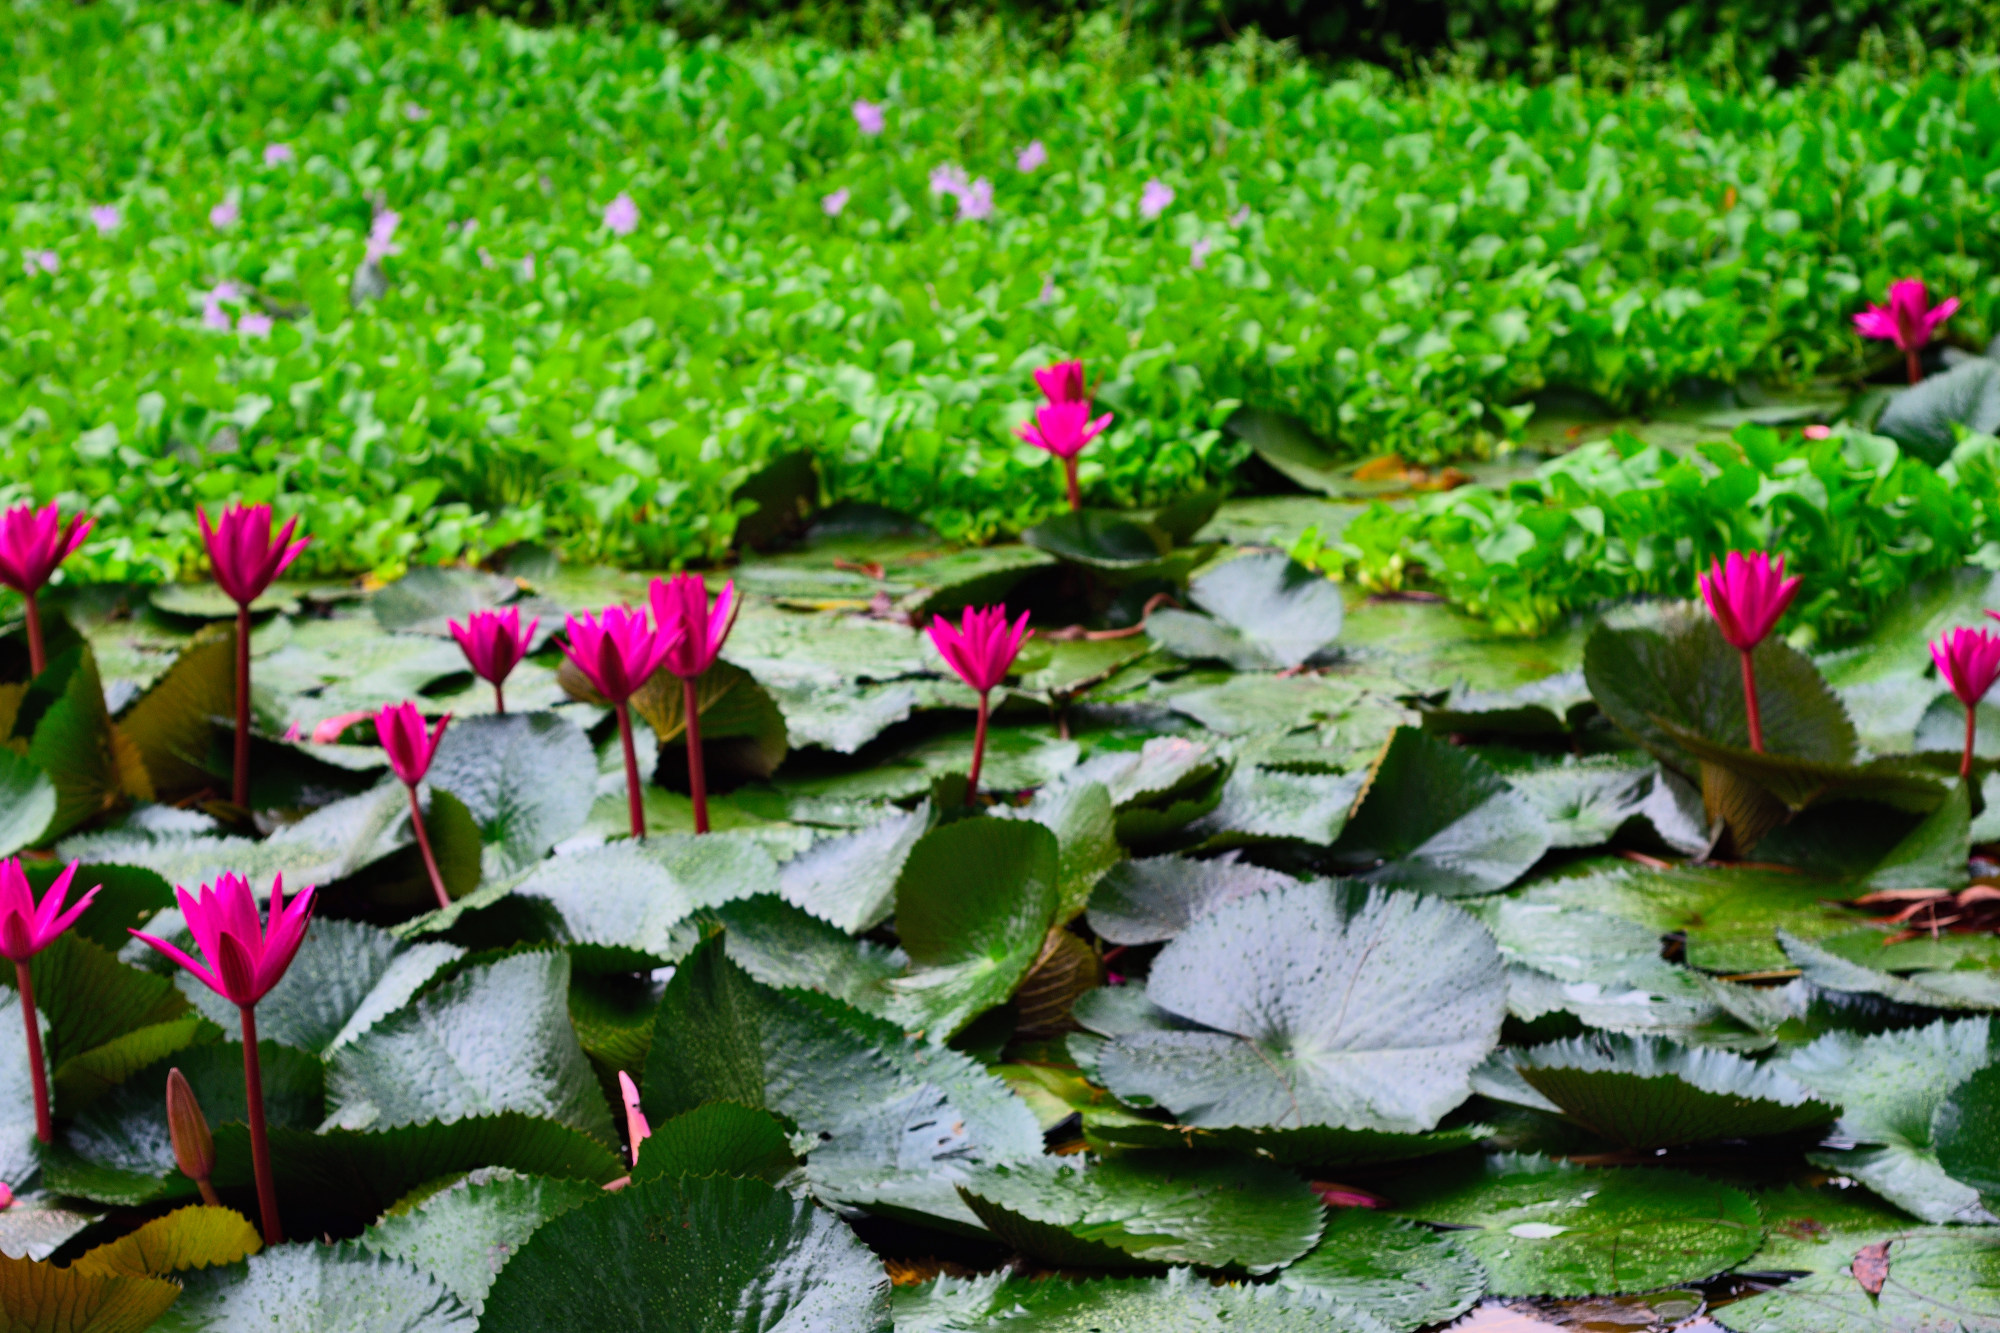
Pink Water Lily & Water Hyacinth — Khurushkul Pond, Bangladesh
Pink water lily (Nymphaea) flowers blooming amid dense water hyacinth (Eichhornia crassipes) coverage in a freshwater pond near Khurushkul, Cox's Bazar, Bangladesh. Photographed during the June 2026 monsoon season, with post-rain water droplets visible on the lily pads. Part of a 100-image GPS-tagged survey of the same pond.
Location: Khurushkul, Chattogram, Bangladesh
Captured: 2026-06-19T10:06:06+06:00